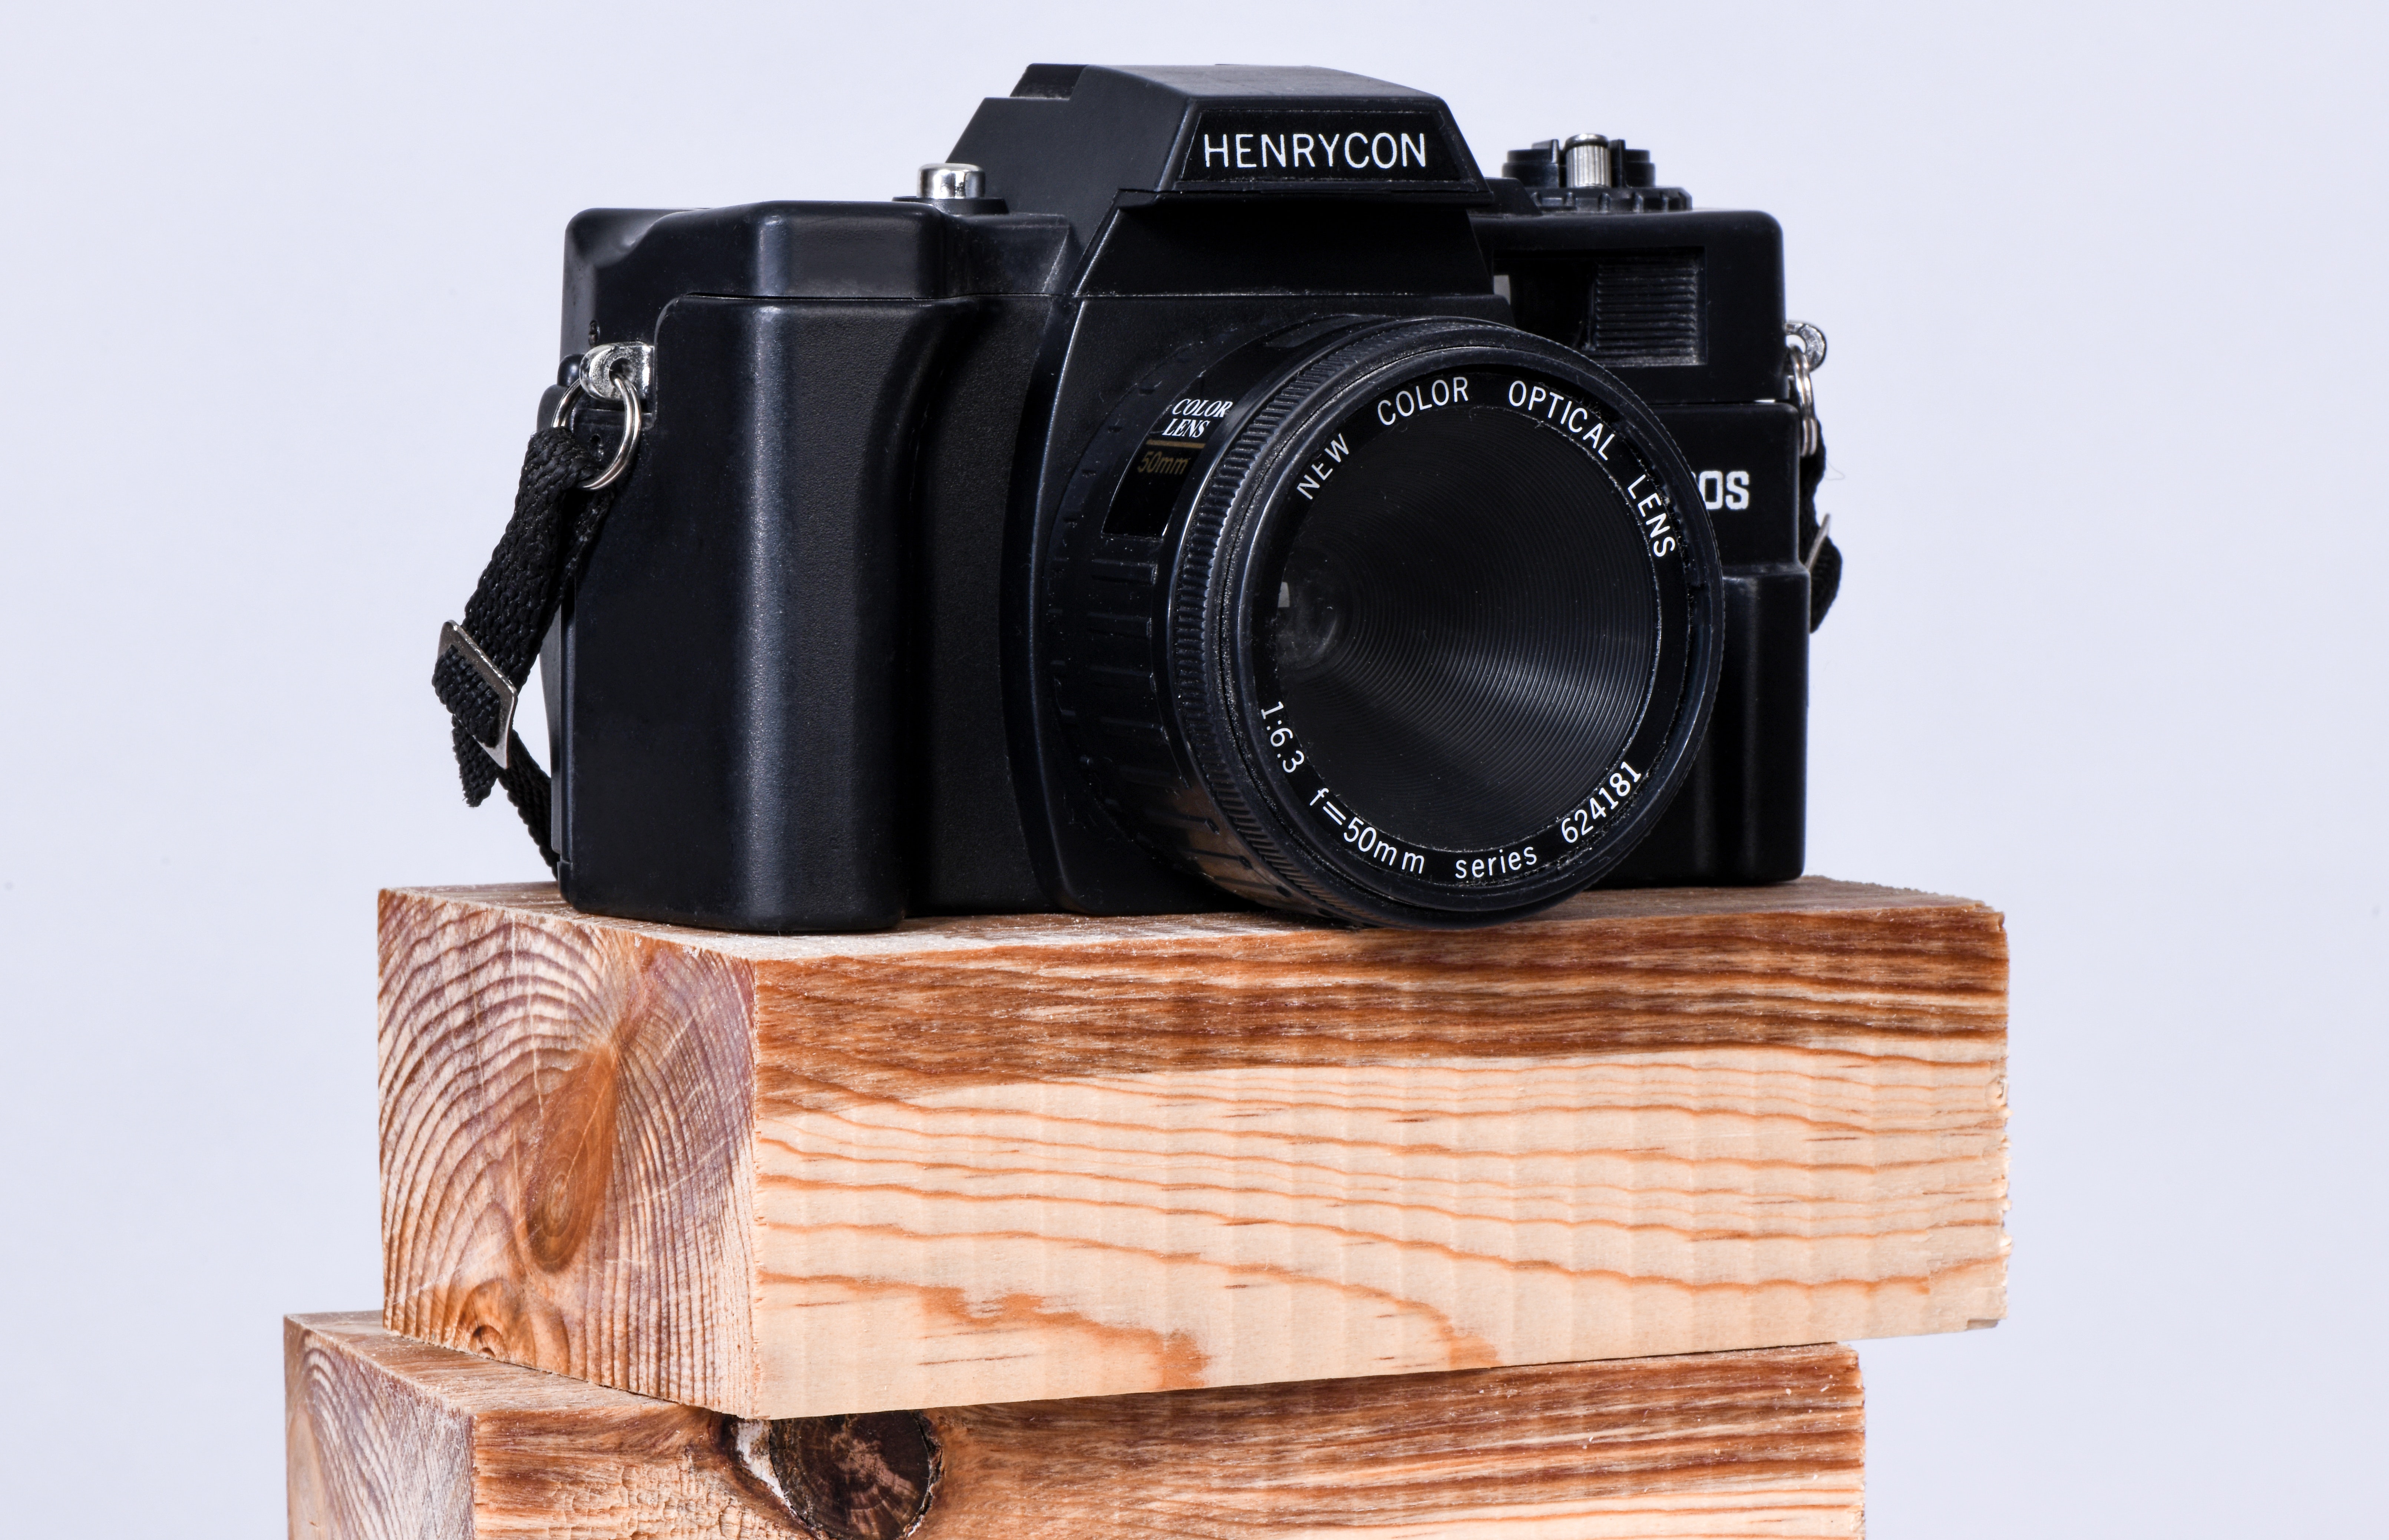
camera accessory, cameras optics, photograph, camera, reflex camera, single lens reflex camera, mirrorless interchangeable lens camera, photography, camera lens, strap, still life photography, Material property, digital camera, lens, film camera, room, stock photography, lens cap, fashion accessory